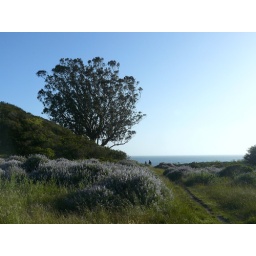
This was the only tree of its kind I saw around coast camp. Really cool.